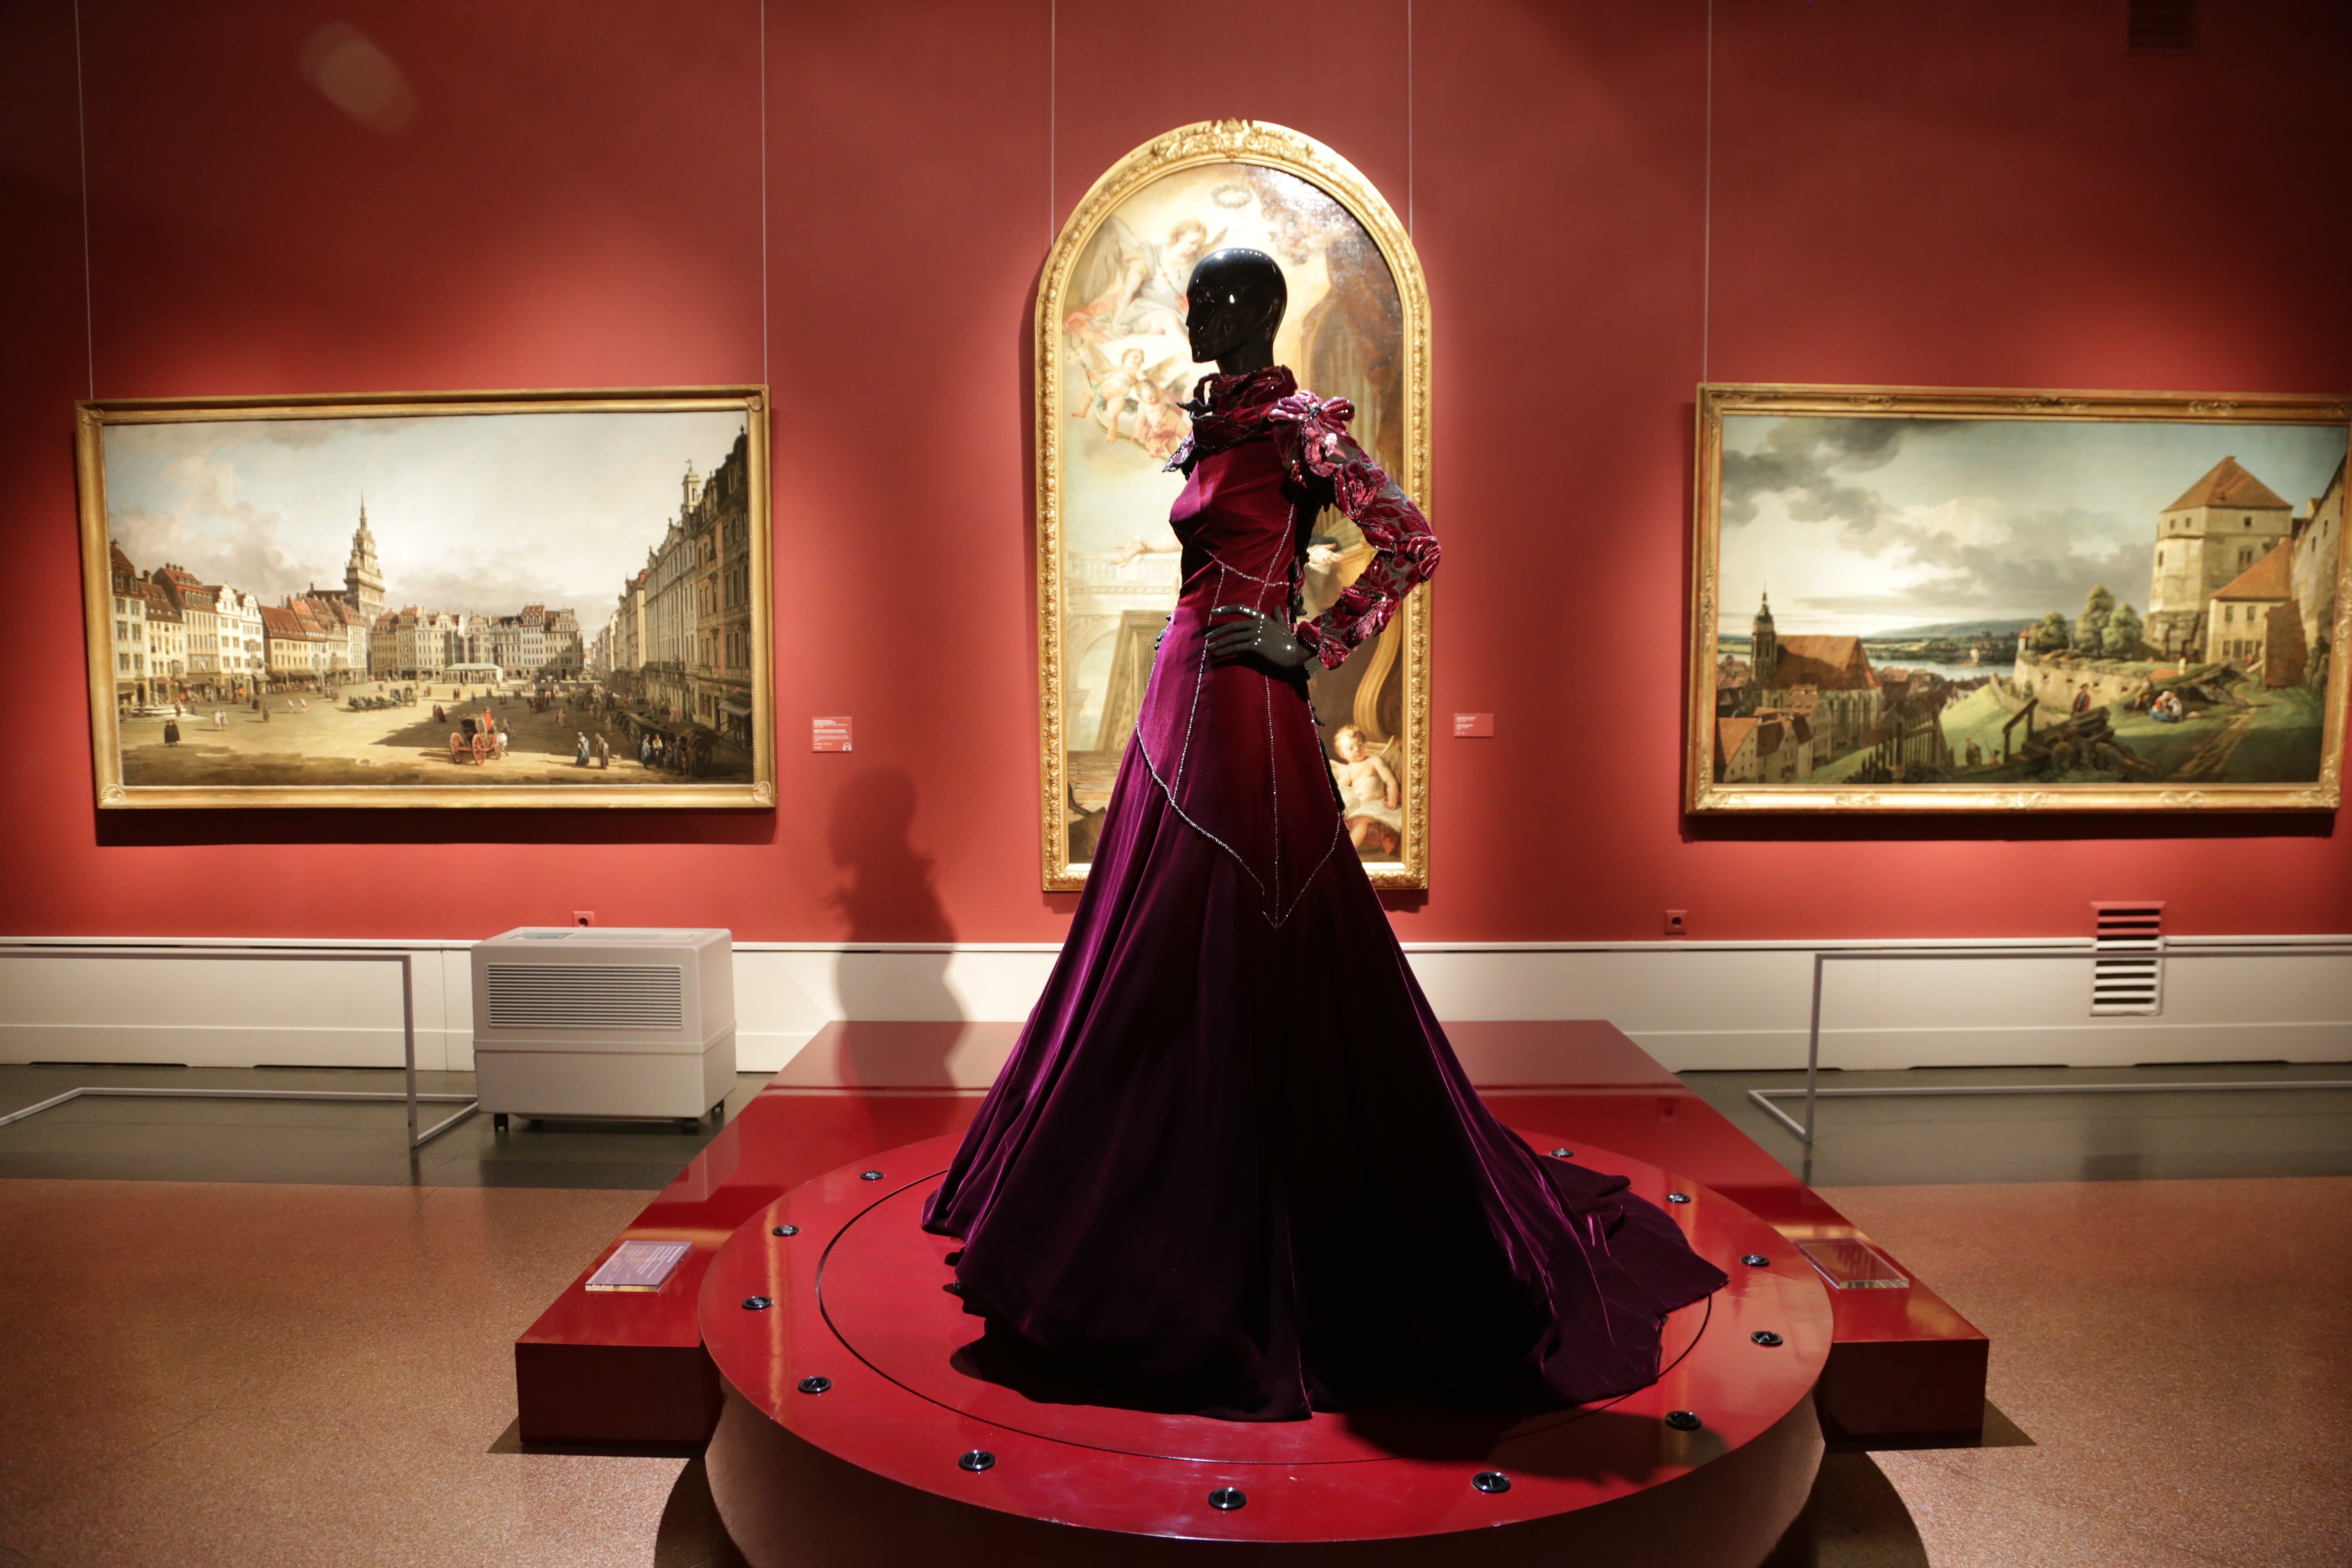
man, people, model, red, museum, fashion, mannequin, theatre, art, drama, dress, luxury, design, picture, beauty, history, tourist attraction, exhibition, attire, contemporary art, wealth, modern art, art gallery, display window